Lauren Jackson

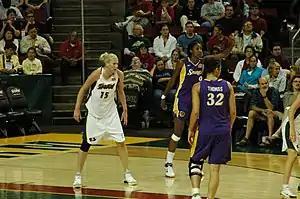
Jackson (#15) with the Storm in July 2006

In 2011, Jackson signed a unique $1 million three-season, five-year deal to play with the Capitals. This was the most an Australian woman had ever been offered to play for a domestic side in the country. Injuries prevented Jackson from playing in the 2012–13 WNBL season. For the 2013–14 season, the Capitals missed the deadline date to sign Jackson and led her to play in China instead.